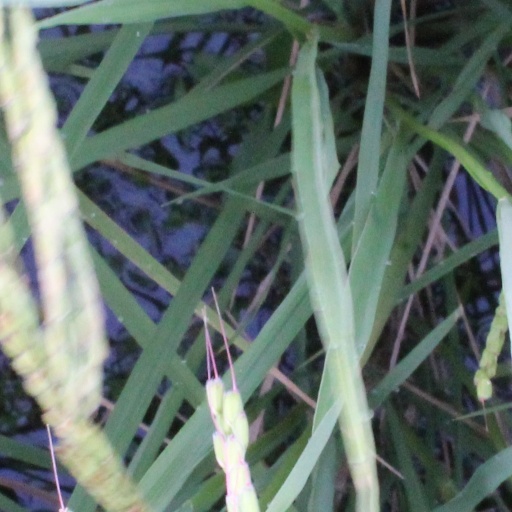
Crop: rice